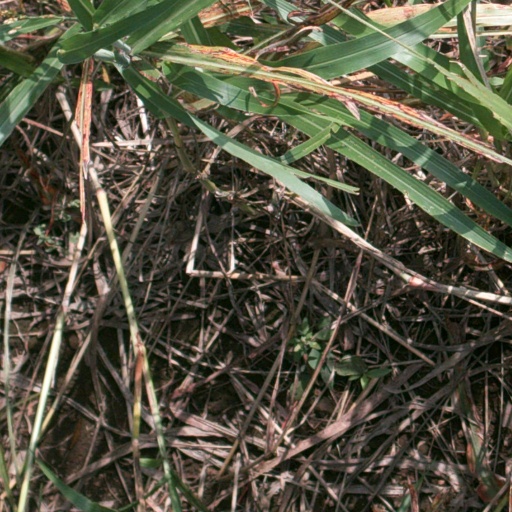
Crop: sorghum